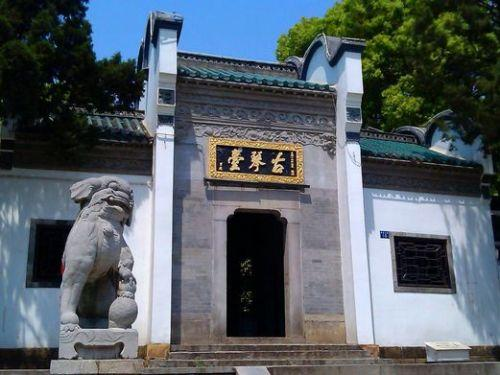
地标名称：古琴台
所在城市：武汉市·汉阳区